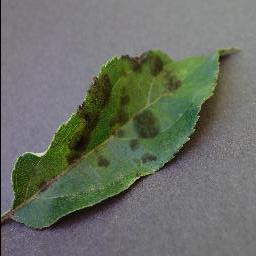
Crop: apple
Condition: scab